Port Adelaide Football Club

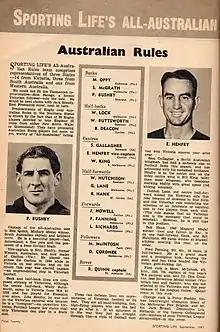
Bob Quinn was named as captain in "Sporting Life's" All-Australian.

The rivalry between Port Adelaide and the Norwood Football Club is one of the longest standing rivalries in South Australian league football. The two clubs met for the first time in 1878, where Port Adelaide hosted Norwood, with the visitors winning 1–0. However, the rivalry between the two clubs would first begin in 1882, where Port Adelaide's first win over Norwood was controversially overruled by the league, with a follow-up game overshadowed by a misunderstanding at the gate which almost prevented Norwood players accessing the venue.